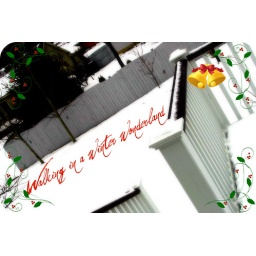
the view from my sliding door we're walking in a winter wonderland